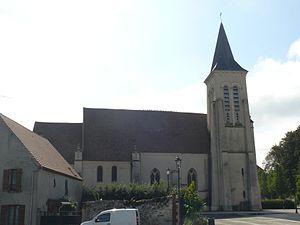
Église Saint-Pathus de Saint-Pathus (Seine-et-Marne, Île-de-France, France). This building is inscrit au titre des Monuments Historiques. It is indexed in the Base Mérimée, a database of architectural heritage maintained by the French Ministry of Culture,
L'église Saint-Pathus est située à Saint-Pathus, en Seine-et-Marne.
Saint-Pathus est une commune française située dans le département de Seine-et-Marne, en région Île-de-France.